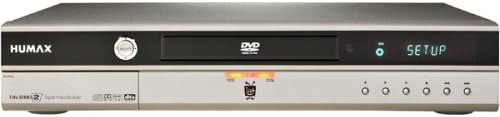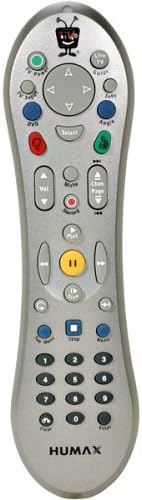
Humax DRT400 40-Hour TiVo with DVD Recorder
Category: All Electronics
Humax DVD Recorders with TiVo service - the best way to watch and record TV. This full-feature, 3- in-1 product is a powerful TiVo Series2 DVR, an advanced DVD player, and an easy-to-use DVD Recorder. Because Humax DVD Recorders integrate TiVo service, you'll never have to struggle with videotape again. Now you can search for your favorite shows and store them directly onto your hard drive. And when you're ready to get mobile or create an archive, burning a DVD is as easy as using the TiVo service. WishList searches find and record all programs that feature a favorite actor, director, team or topic TiVo Suggestions automatically records shows based on your preferences Smart Recording will detect line-up changes, adjust recording times automatically and even skip reruns Schedule recordings online Inputs - front S-video, composite and IEEE 1394 FireWire Outputs - 2 audio, 2 composite video and S-video Telephone jack, low-speed data port, 2 USB ports and IR blaster Quick, convenient 1-button recording Includes remote control Use of TIVO requires a service subscription - One-time service fee of $299 (good for the life of the recorder) or monthly service fee of $12.95 for TiVo Plus required by TiVo
Features: Digitally records up to 40 hours of programming onto the 80GB hard drive | Playback for DVD, DVD-R/RW, CD-R/RW, A/V CD | Control live TV by pausing and rewinding it, and create slow-motion and instant replays of any channel at anytime | Season Pass function automatically records every episode of a favorite program all season long | Browse up to 14 days of program data with the Electronic Program Guide